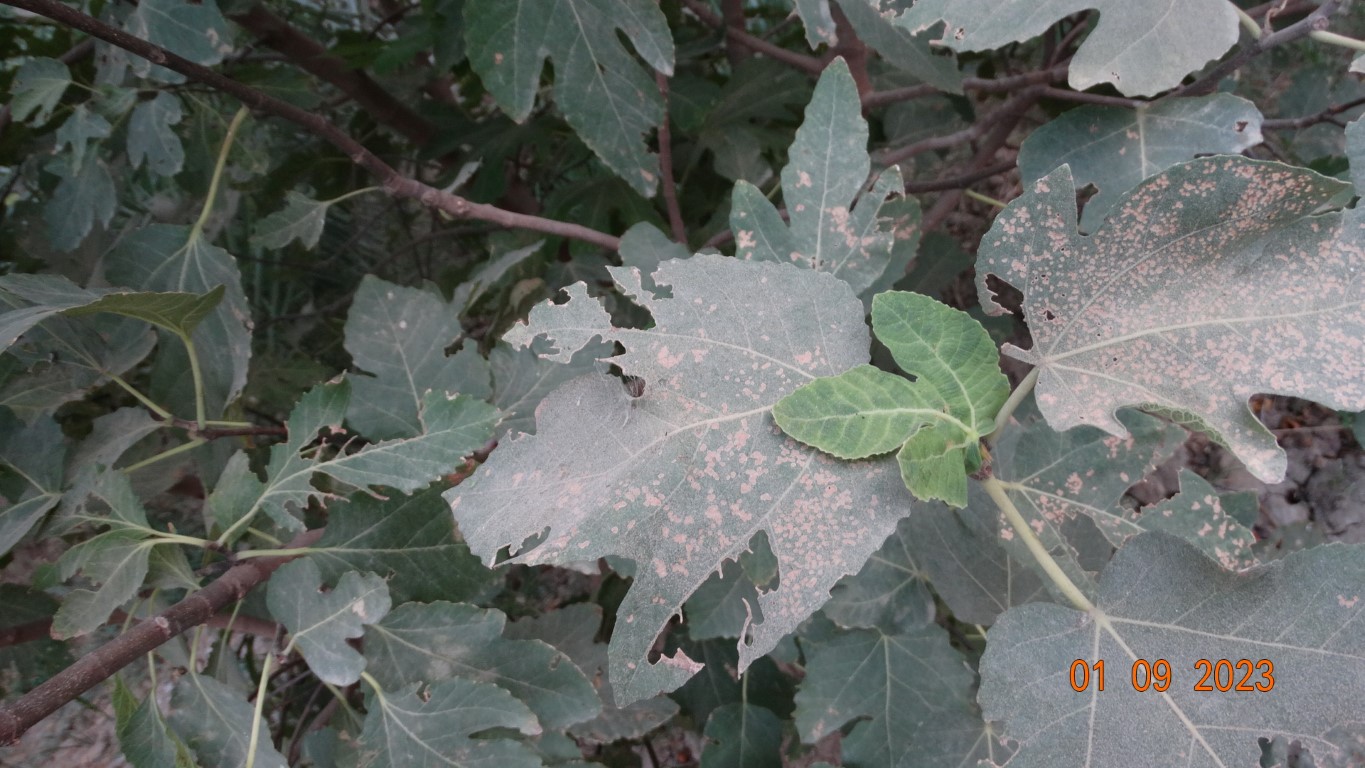
Label: infected